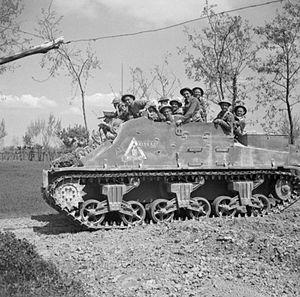
L'infanterie mécanisée est une infanterie pourvue de moyens blindés lourds, et utilisant principalement des véhicules de combat d'infanterie appuyés par des chars de combat.
Le transport de troupes Kangaroo est un véhicule de transport de troupes blindé développé durant la Seconde Guerre mondiale à partir du châssis d'un canon automoteur de M7 Priest. Conçu comme une réponse rapide au transport coordonné de l'infanterie et des blindés durant l’opération Totalize par le lieutenant général Guy Simonds pour les troupes canadiennes, ils se montrèrent si efficaces que les Britanniques et les Américains adoptèrent rapidement le concept. Leur habileté de manœuvre sur le front leur donnait un avantage majeur sur les tentatives antérieures de créer un transport blindé pour les fantassins. Ils sont l'ancêtre des transports de troupes modernes.
Les unités des Guards britanniques pendant la Seconde Guerre mondiale sont l'ensemble des unités militaires constituées par les personnels issus de la Household Division, la Garde britannique.
L'opération Totalize est une action militaire de la fin de la bataille de Normandie, pendant la Seconde Guerre mondiale, et fait partie du groupe d'engagements qui appartiennent à la bataille de Caen. L'opération fut lancée le 8 août 1944 par les forces armées canadiennes, britanniques et polonaises le long de la route de Caen à Falaise pour briser le front allemand. Aux petites heures du matin du 8 août, le 2ᵉ Corps canadien lança la première opération d'infanterie mécanisée à grande échelle des Alliés. Il obtint la rupture du front et captura des positions importantes. Mais, les troupes relativement inexpérimentées qui devaient les suivre ne parvinrent pas à exploiter cette percée, une contre-attaque blindée permettant aux Allemands de stopper l'offensive.
Désigné officiellement sous le nom de 105mm Howitzer Motor Carriage M7, le M7 Priest est un canon automoteur produit au cours de la Seconde Guerre mondiale par les États-Unis.